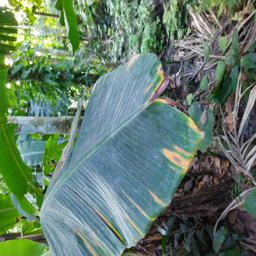
Label: JAHAJI LEAF